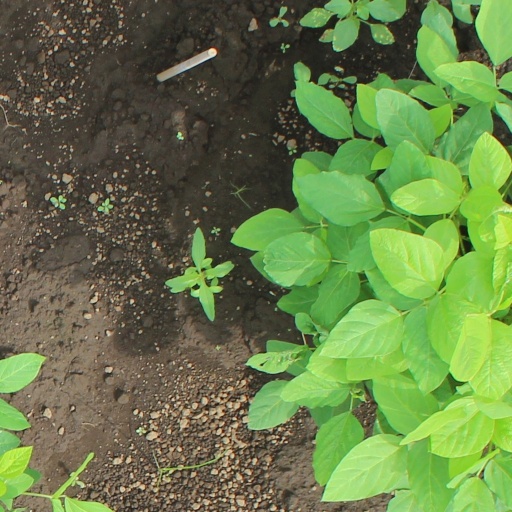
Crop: soybean